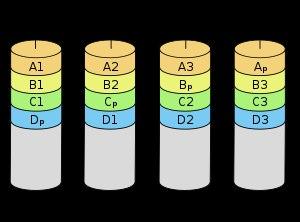
Le RAID est un ensemble de techniques de virtualisation du stockage permettant de répartir des données sur plusieurs disques durs afin d'améliorer soit les performances, soit la sécurité ou la tolérance aux pannes de l'ensemble du ou des systèmes.